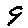
Label: 9